Shinji Ikari

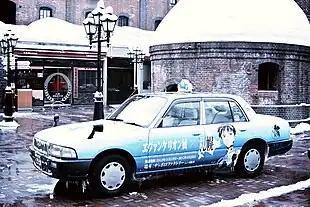
Shinji-decorated taxi in Sapporo

Shinji-themed merchandise has been released, including clothing, action figures, collectible models, perfumes, and drinks. The character has been used for Japan Racing Association advertising campaigns and for a culinary company specializing in "miso" soups; the "Shijimi from Lake Shinji" campaign also proved successful. Movic has also released a cassette drama featuring him as part of its "Animate" series featuring other popular works.